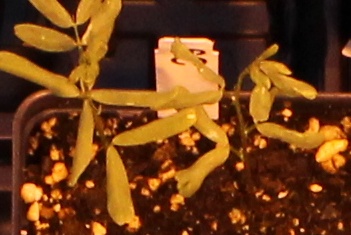
Label: Lentil